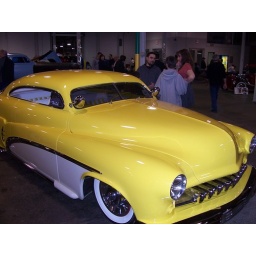
Saw this car at the World of Wheels in Indy back in February. I love cars like this.